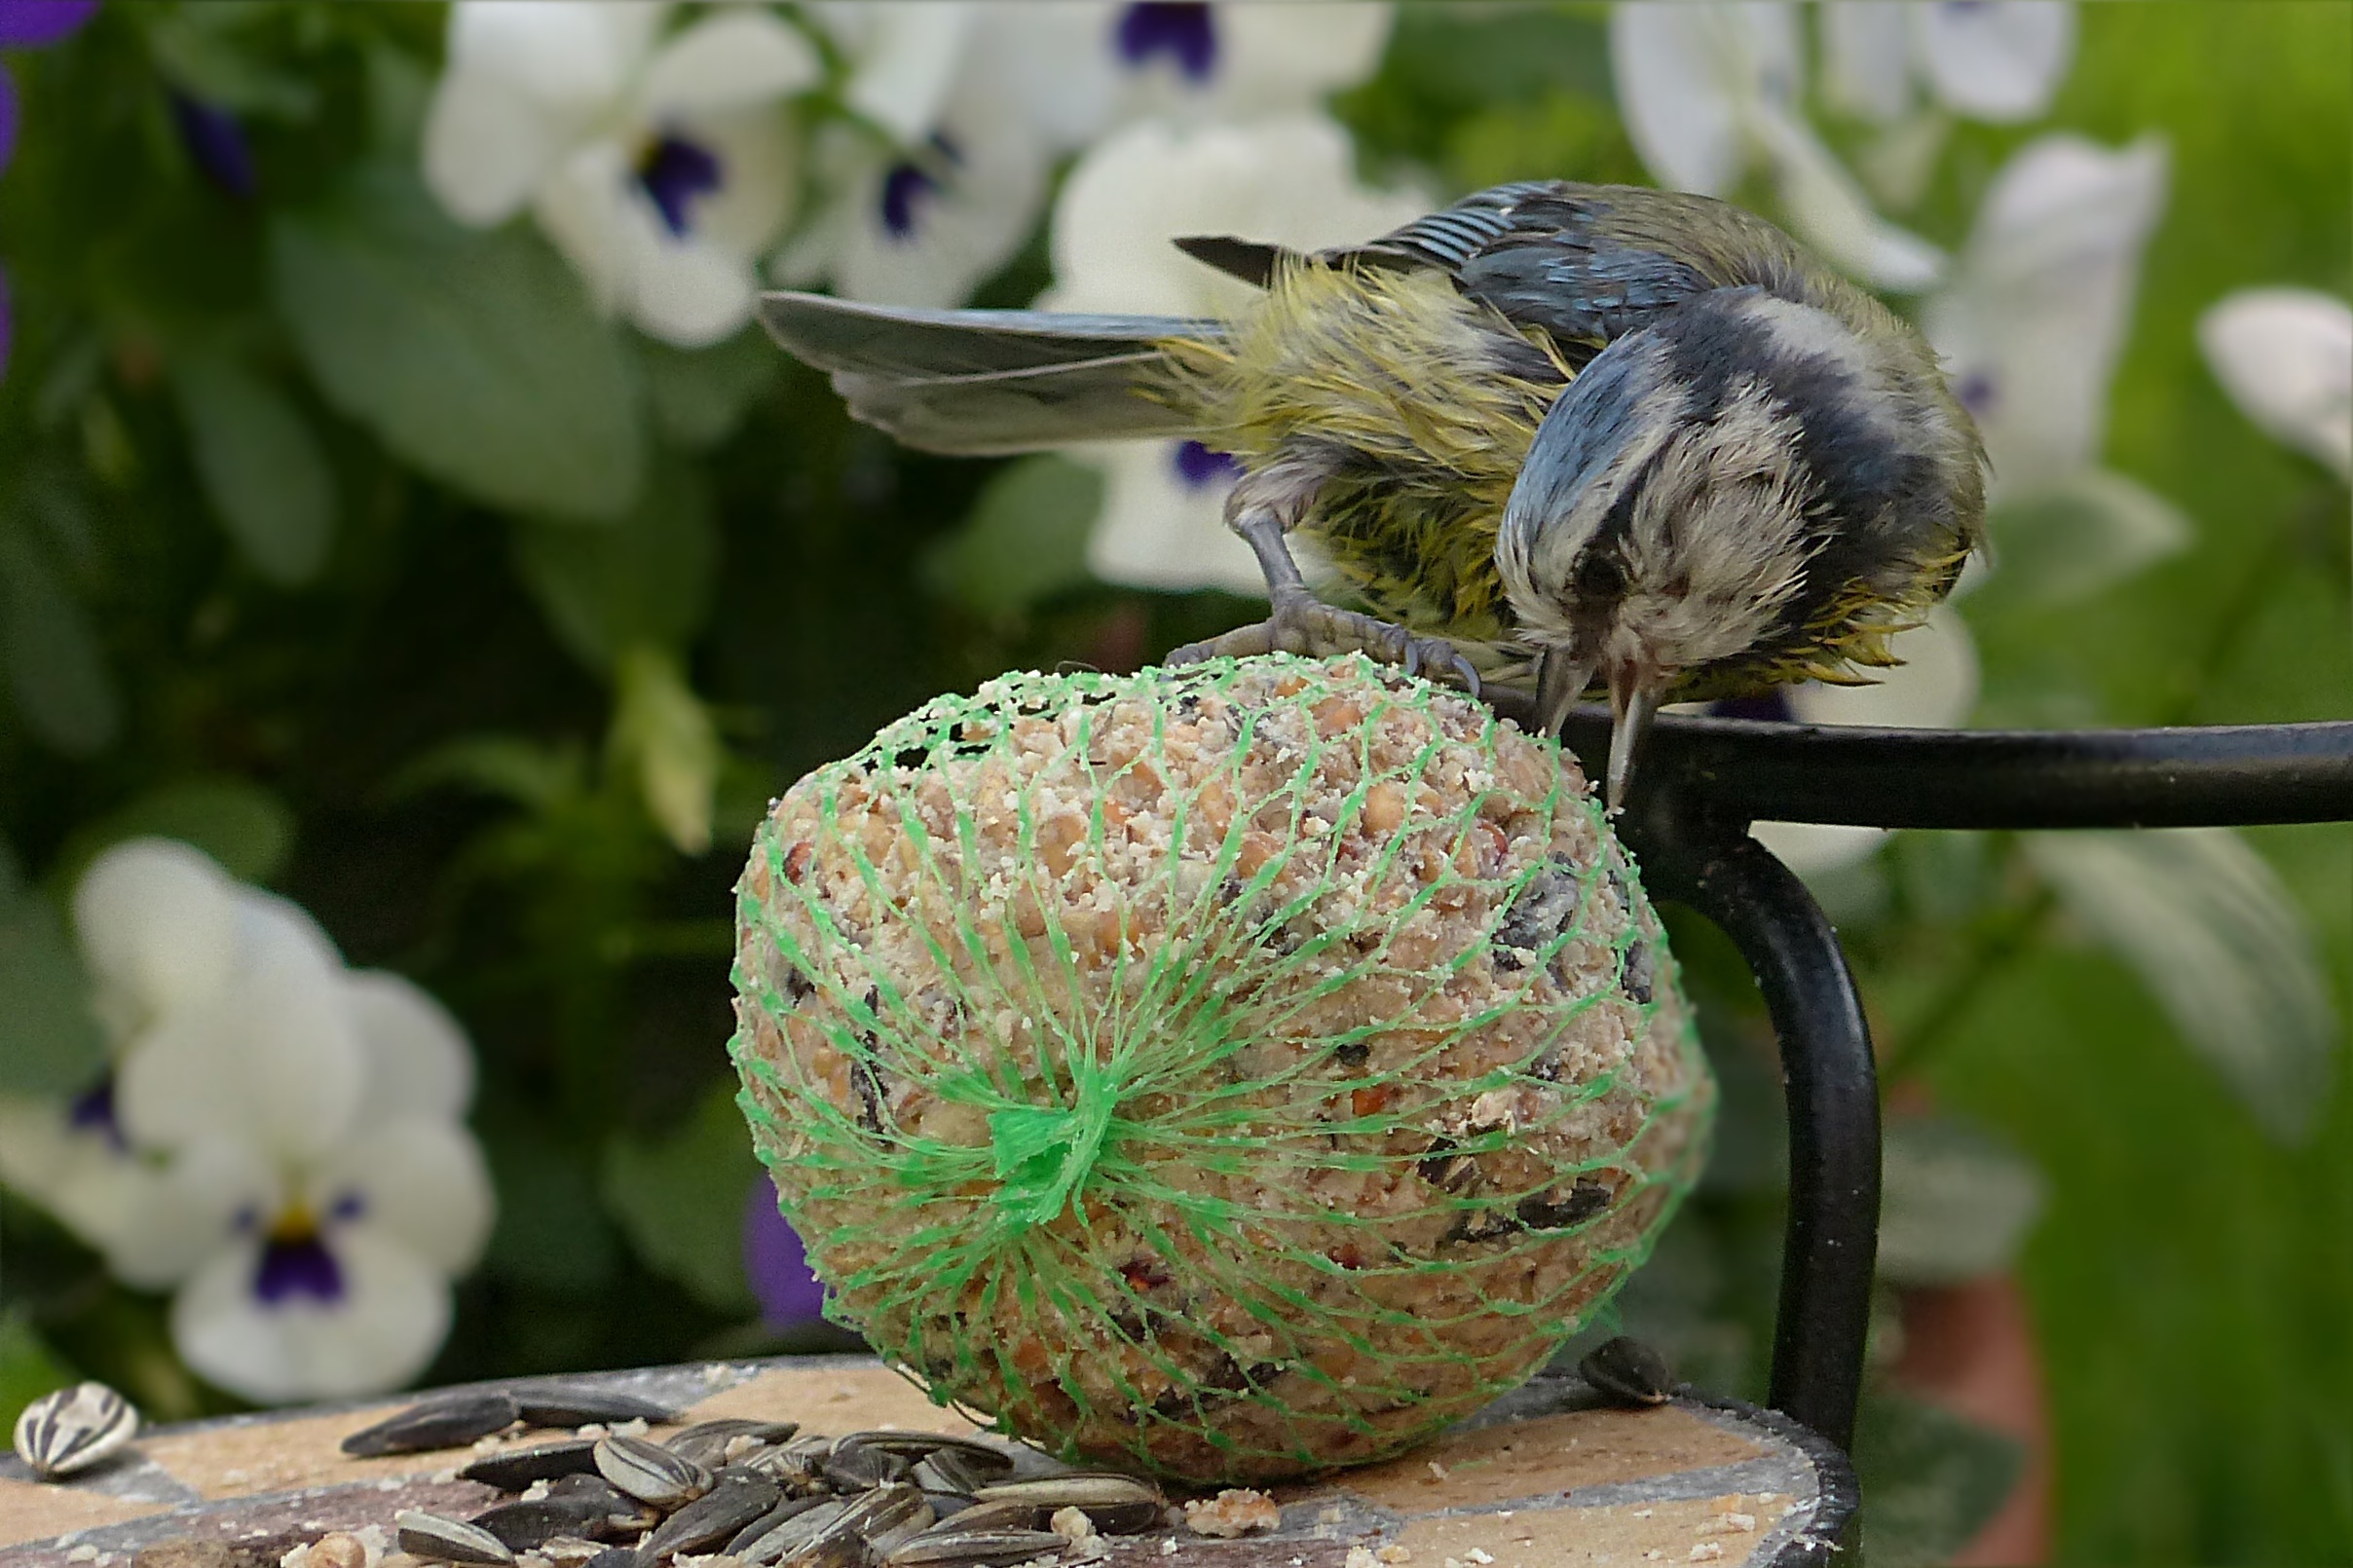
nature, branch, bird, flower, wildlife, young, beak, hummingbird, botany, garden, flora, fauna, vertebrate, blue tit, tit, foraging, cyanistes caeruleus, perching bird